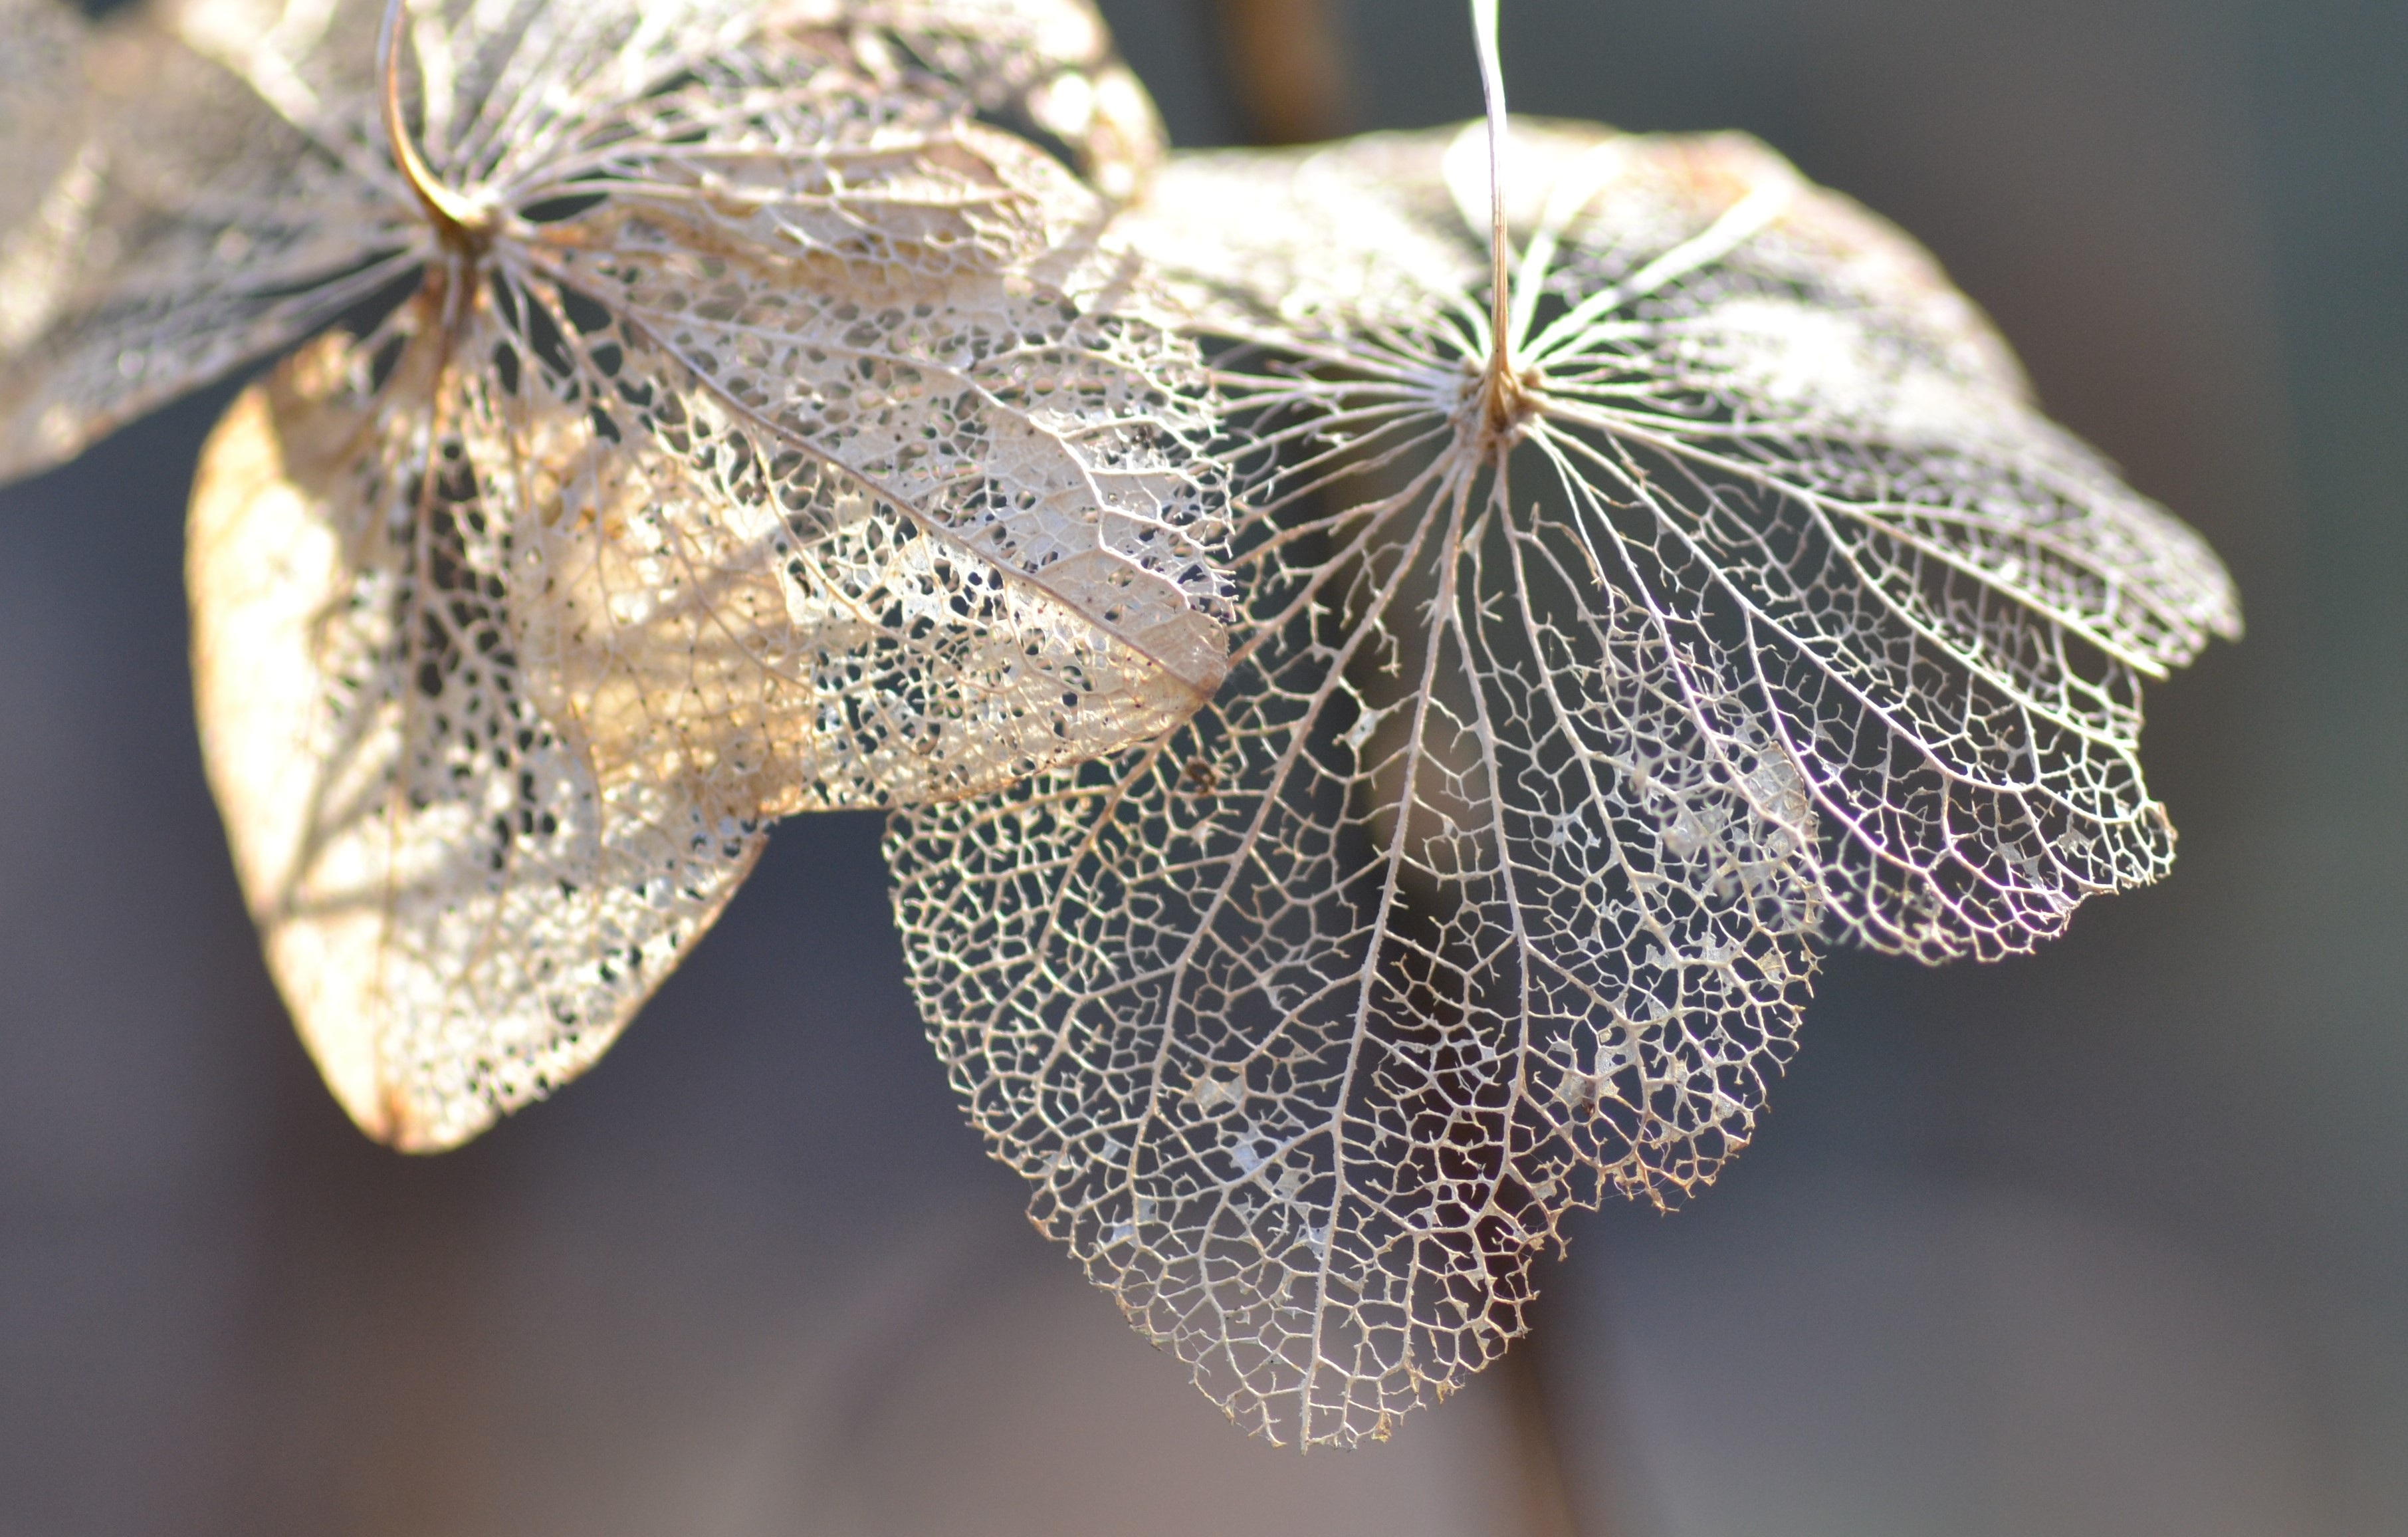
nature, branch, winter, plant, photography, leaf, flower, petal, frost, insect, macro, flora, fauna, invertebrate, twig, close up, macro photography